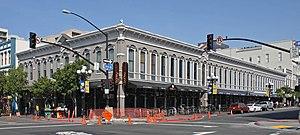
Le Backesto Building (1873) à San Diego en Californie
Le Gaslamp Quarter est le cœur historique de la ville de San Diego, en Californie, États-Unis. C'est un quartier du centre-ville de San Diego et est le centre de la vie nocturne de la ville. Le quartier abrite de nombreux événements et festivals. PETCO Park, stade des Padres de San Diego se trouve à proximité dans East Village.